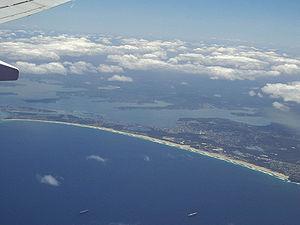
Le lac Macquarie avec ses 110 km² de surface, est la plus grande lagune d'Australie. Il est situé à 150 km au nord de Sydney, en Nouvelle-Galles du Sud. Il est relié à l'océan Pacifique par un court chenal et séparé de l'océan par une bande de terre de quelques kilomètres de large. Sa forme est irrégulière. Une ile déserte, Pulbah Island, occupe son centre. C'est un lieu de tourisme très populaire mais le camping y est interdit.